Banished (TV series)

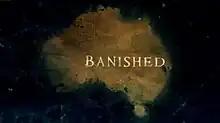

Banished is a British drama television serial created by Jimmy McGovern. The seven-part serial first aired on 5 March 2015 on BBC Two and was inspired by events in the eighteenth century when Britain established a penal colony in Australia.